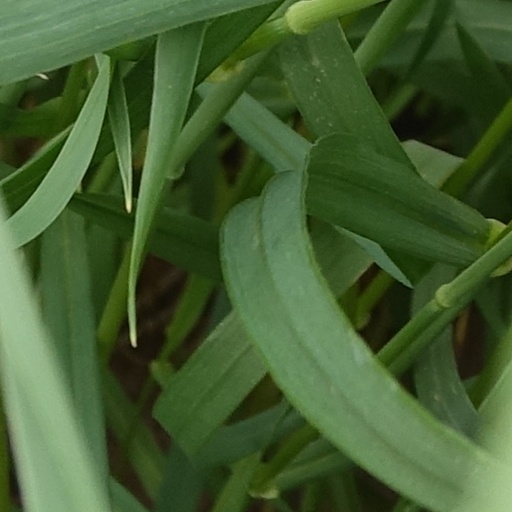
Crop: wheat